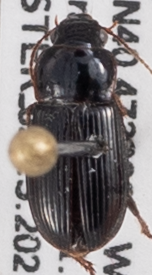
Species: Harpalus desertus
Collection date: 2021-04-21
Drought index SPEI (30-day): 0.208
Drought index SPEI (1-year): -1.77
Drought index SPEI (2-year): -1.01